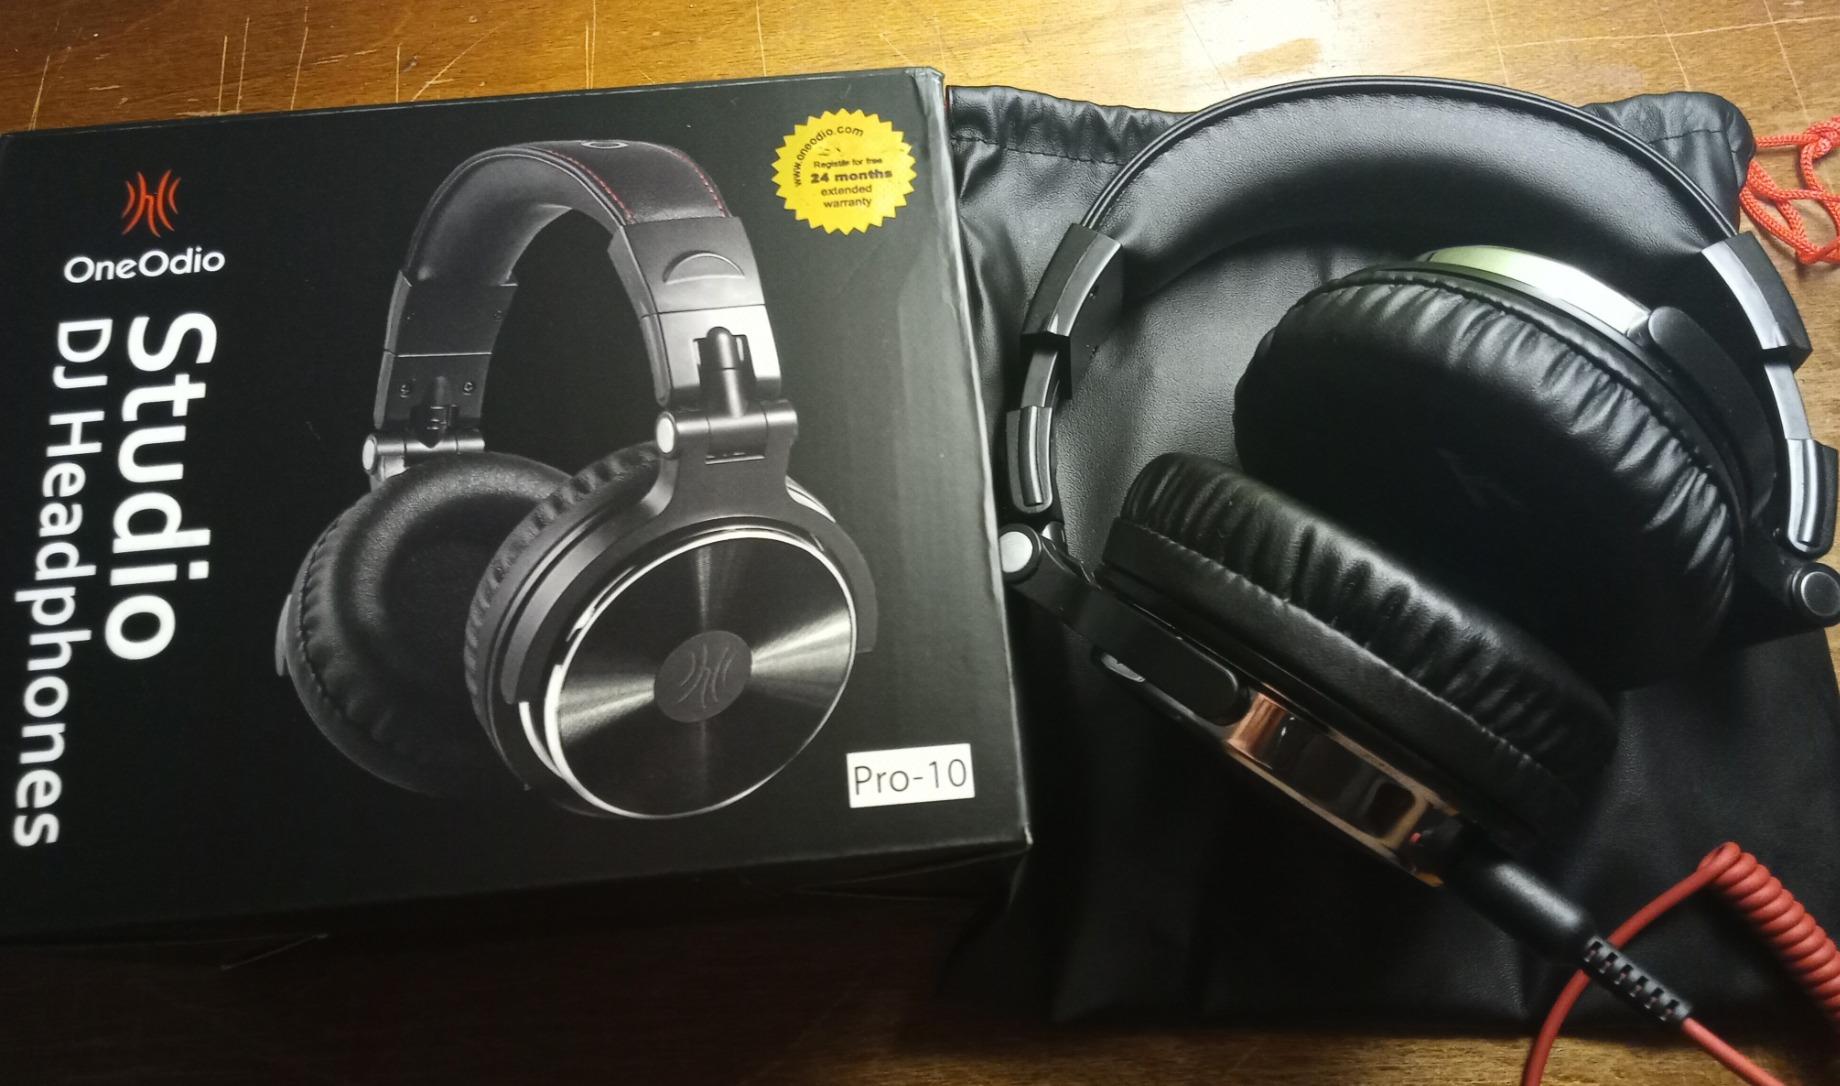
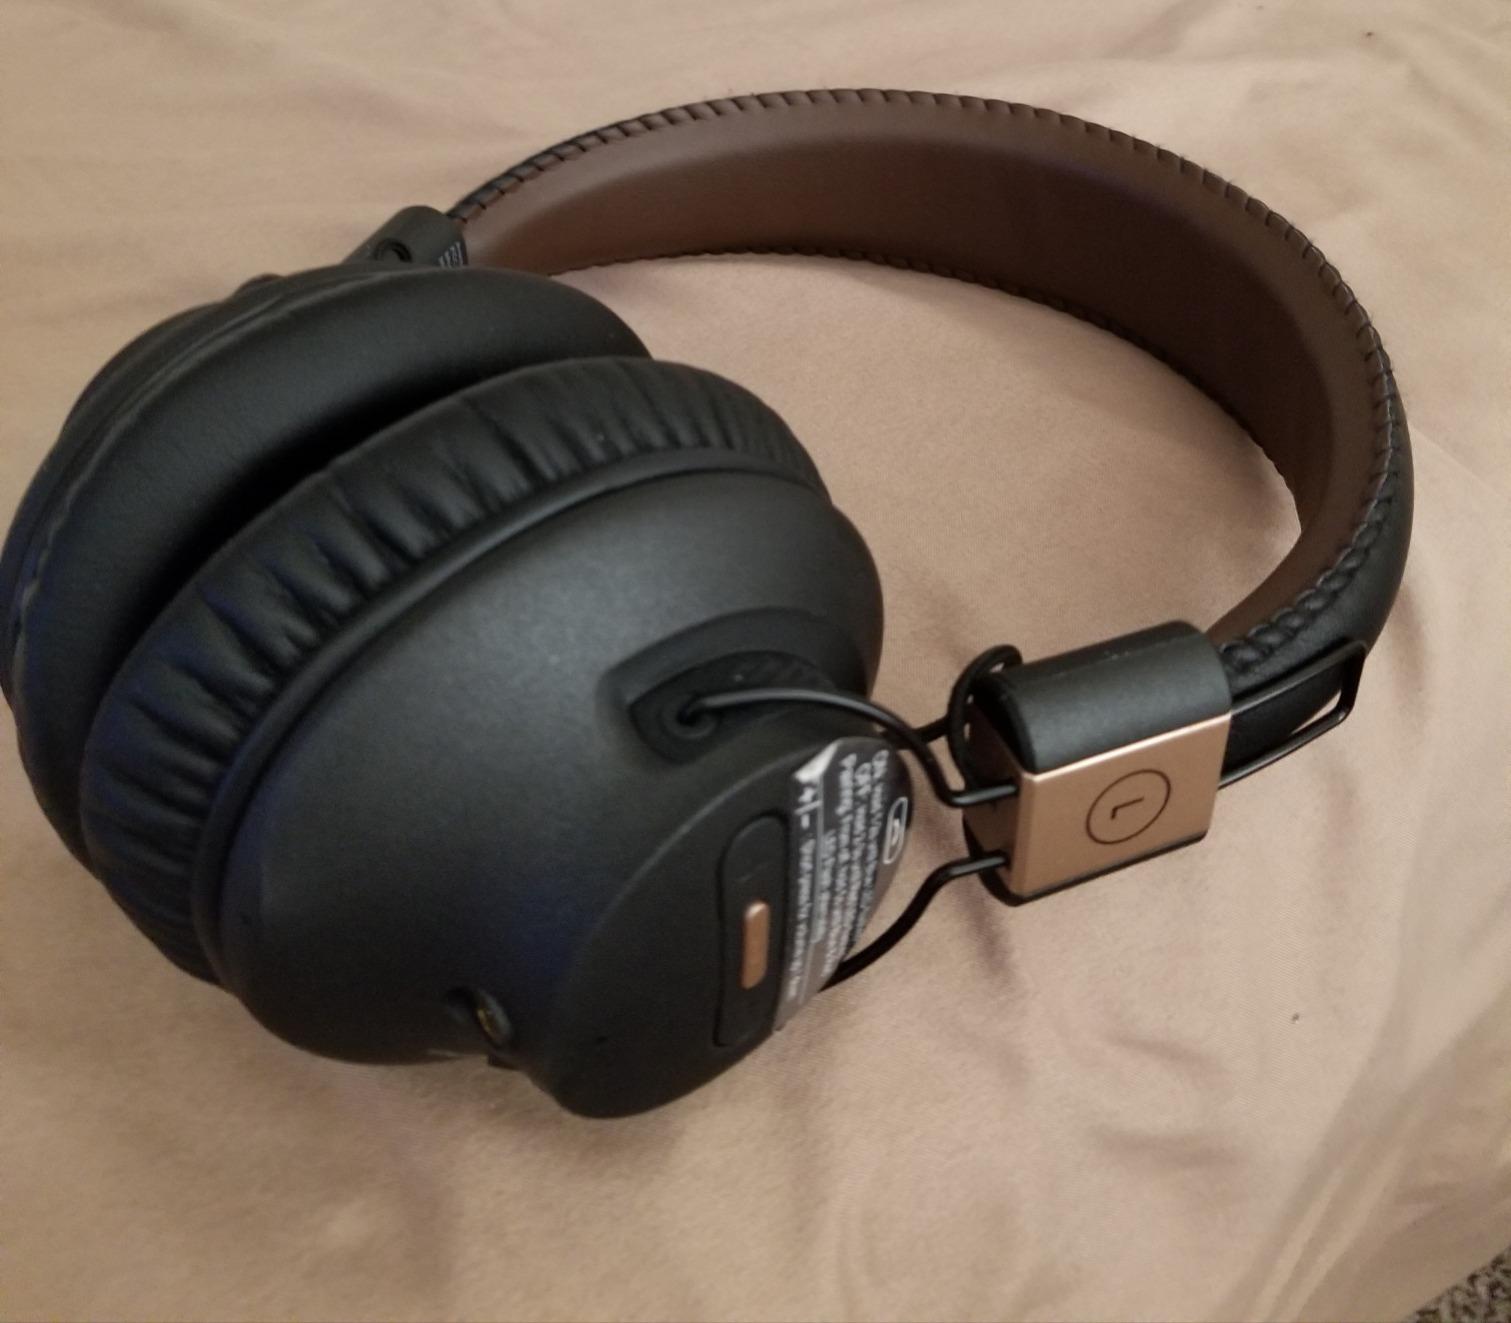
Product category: headphones
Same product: no